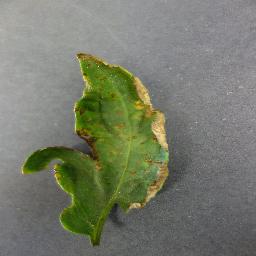
Label: Tomato___Bacterial_spot